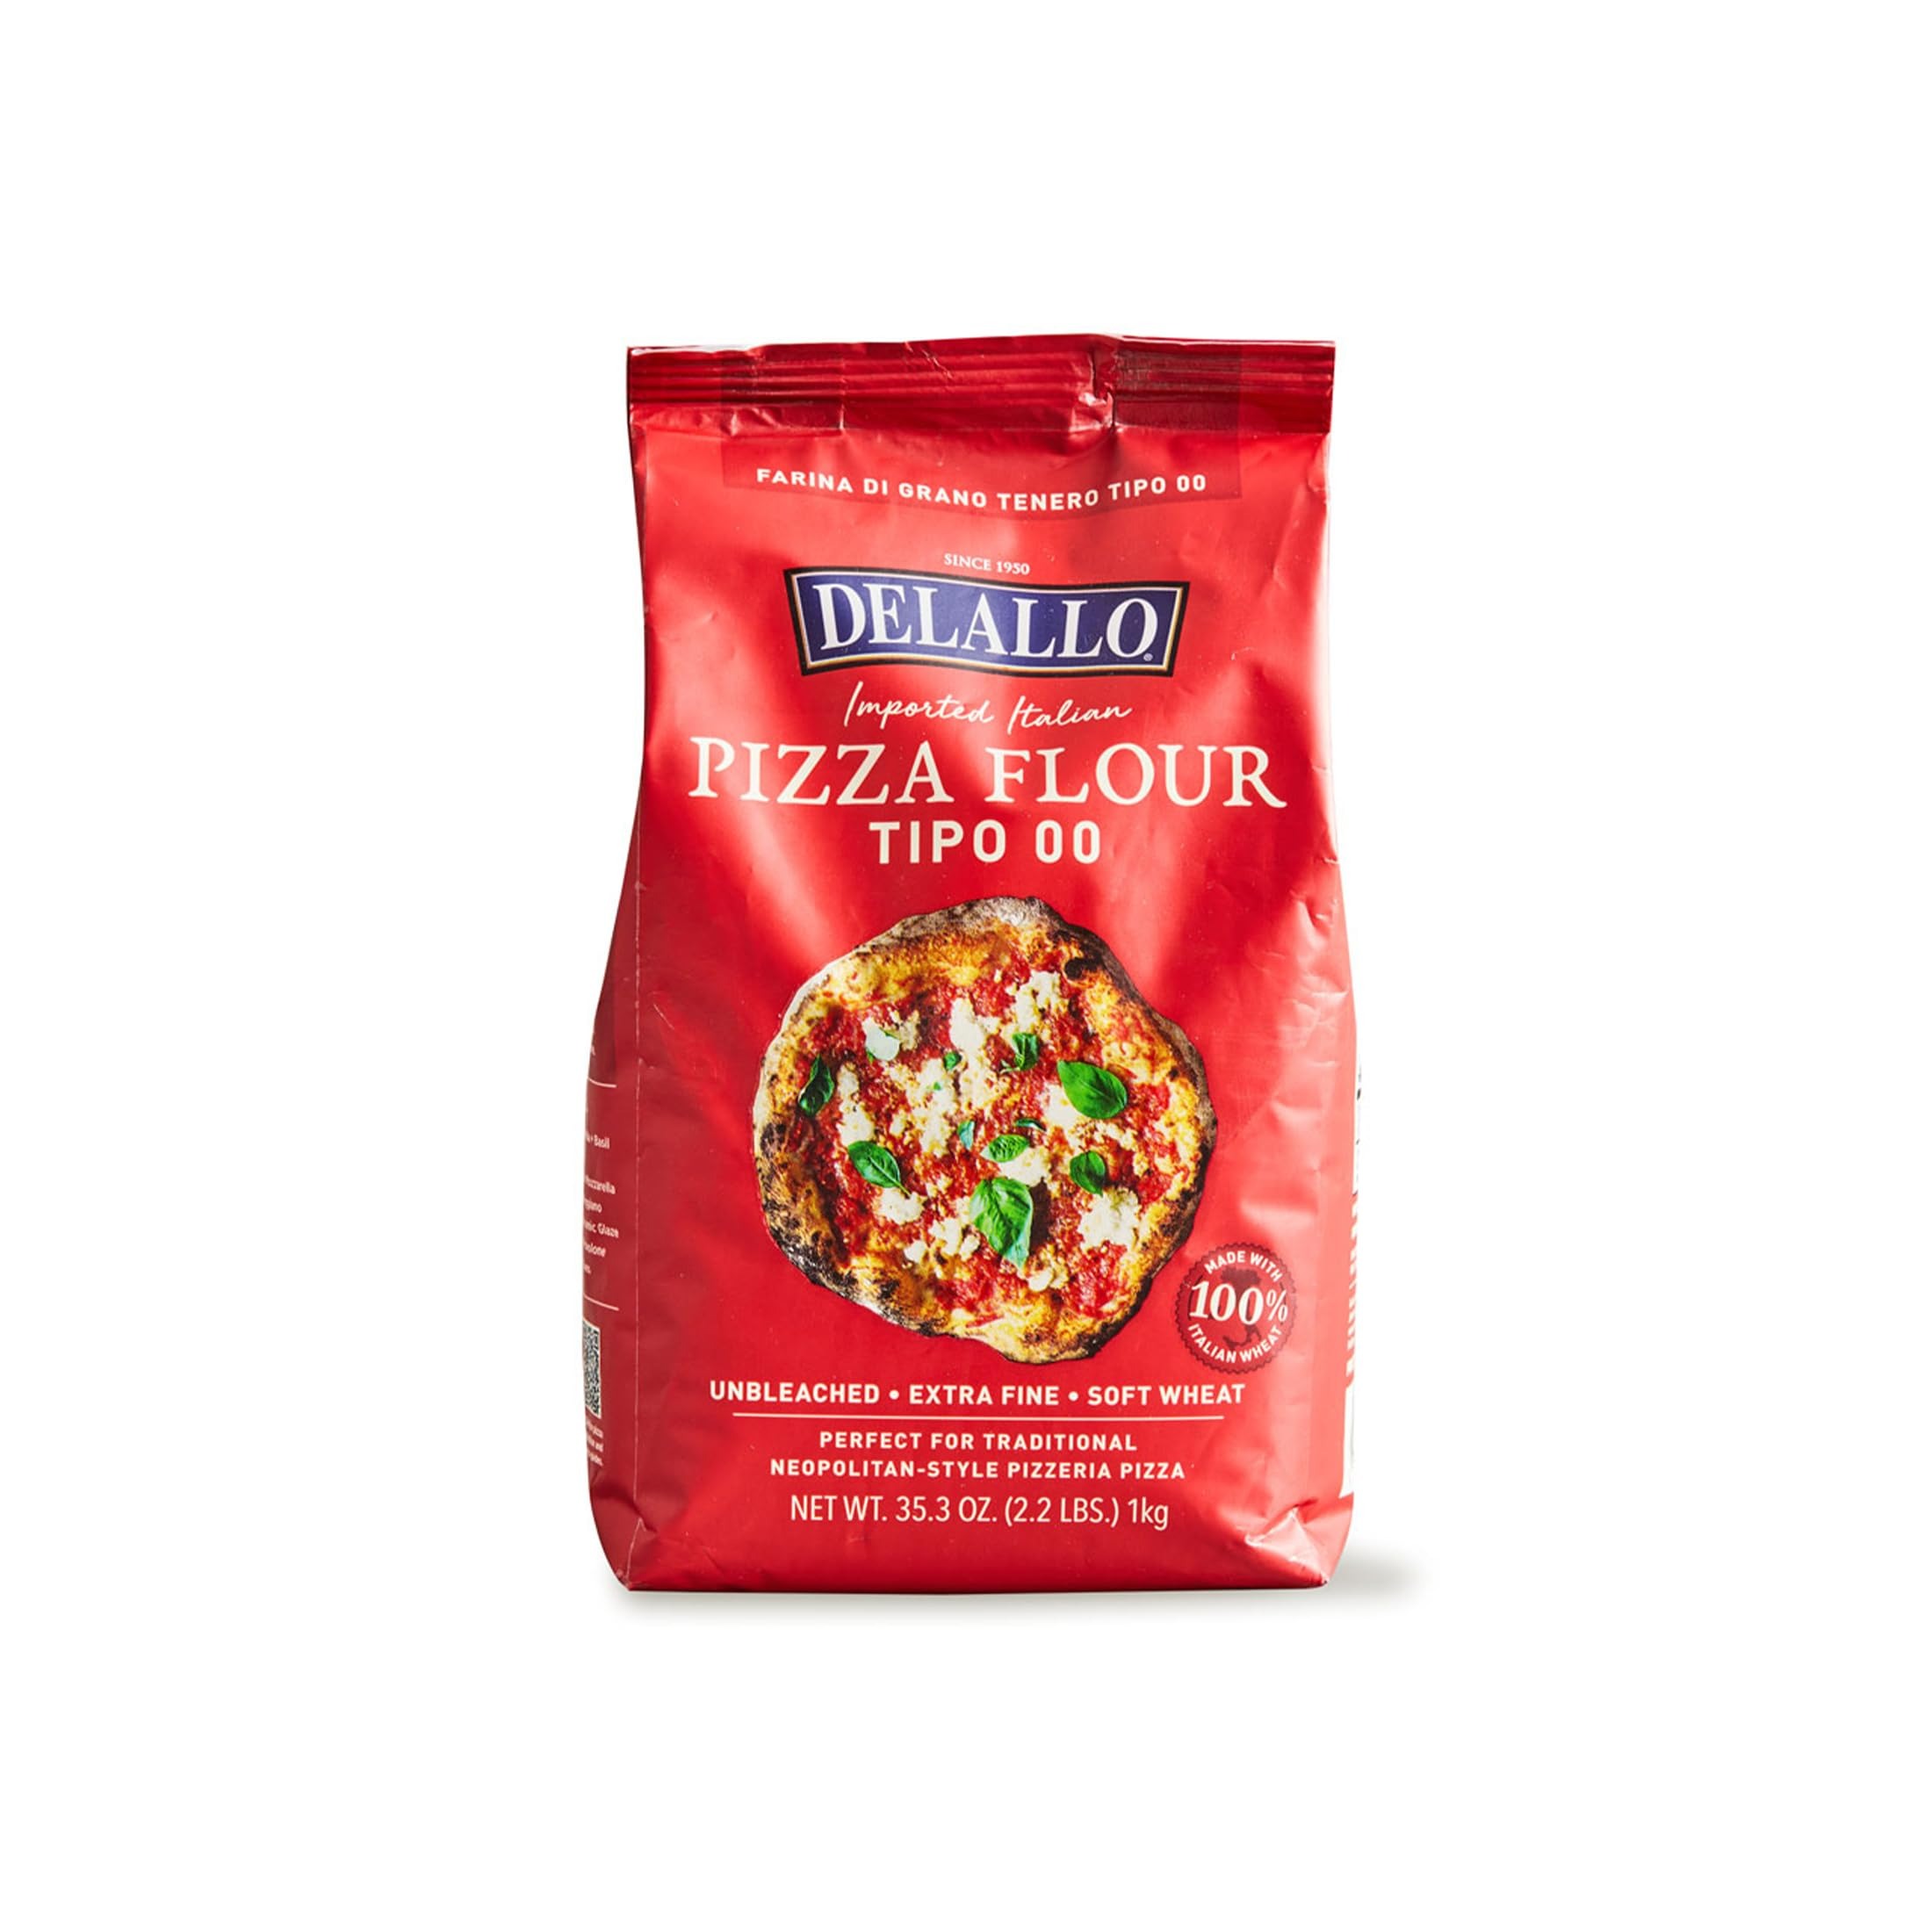
Item Name: DeLallo Flour Type 00 Organic, 17.6 oz
Bullet Point 1: Made with top quality certified organic Italian wheat
Bullet Point 2: Create both thin, crispy crusts and chewy Neopolitan-style crusts.
Bullet Point 3: Authentic Italian ingredient for traditional pizzeria-style crust.
Value: 17.6
Unit: Ounce

Price: 12.55